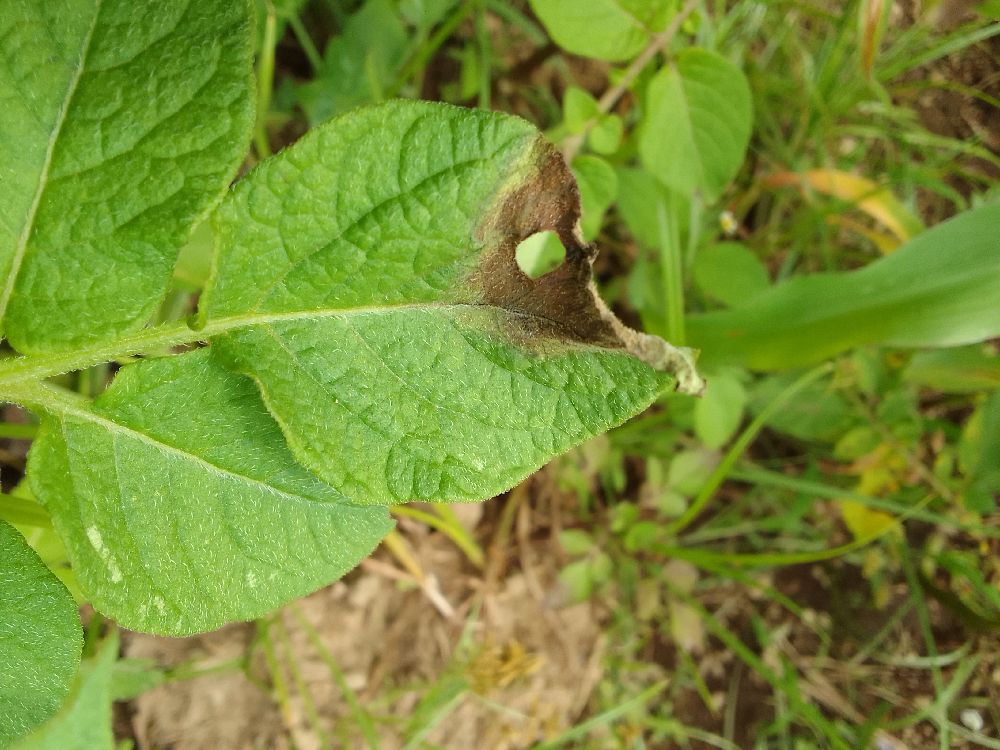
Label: Late blight